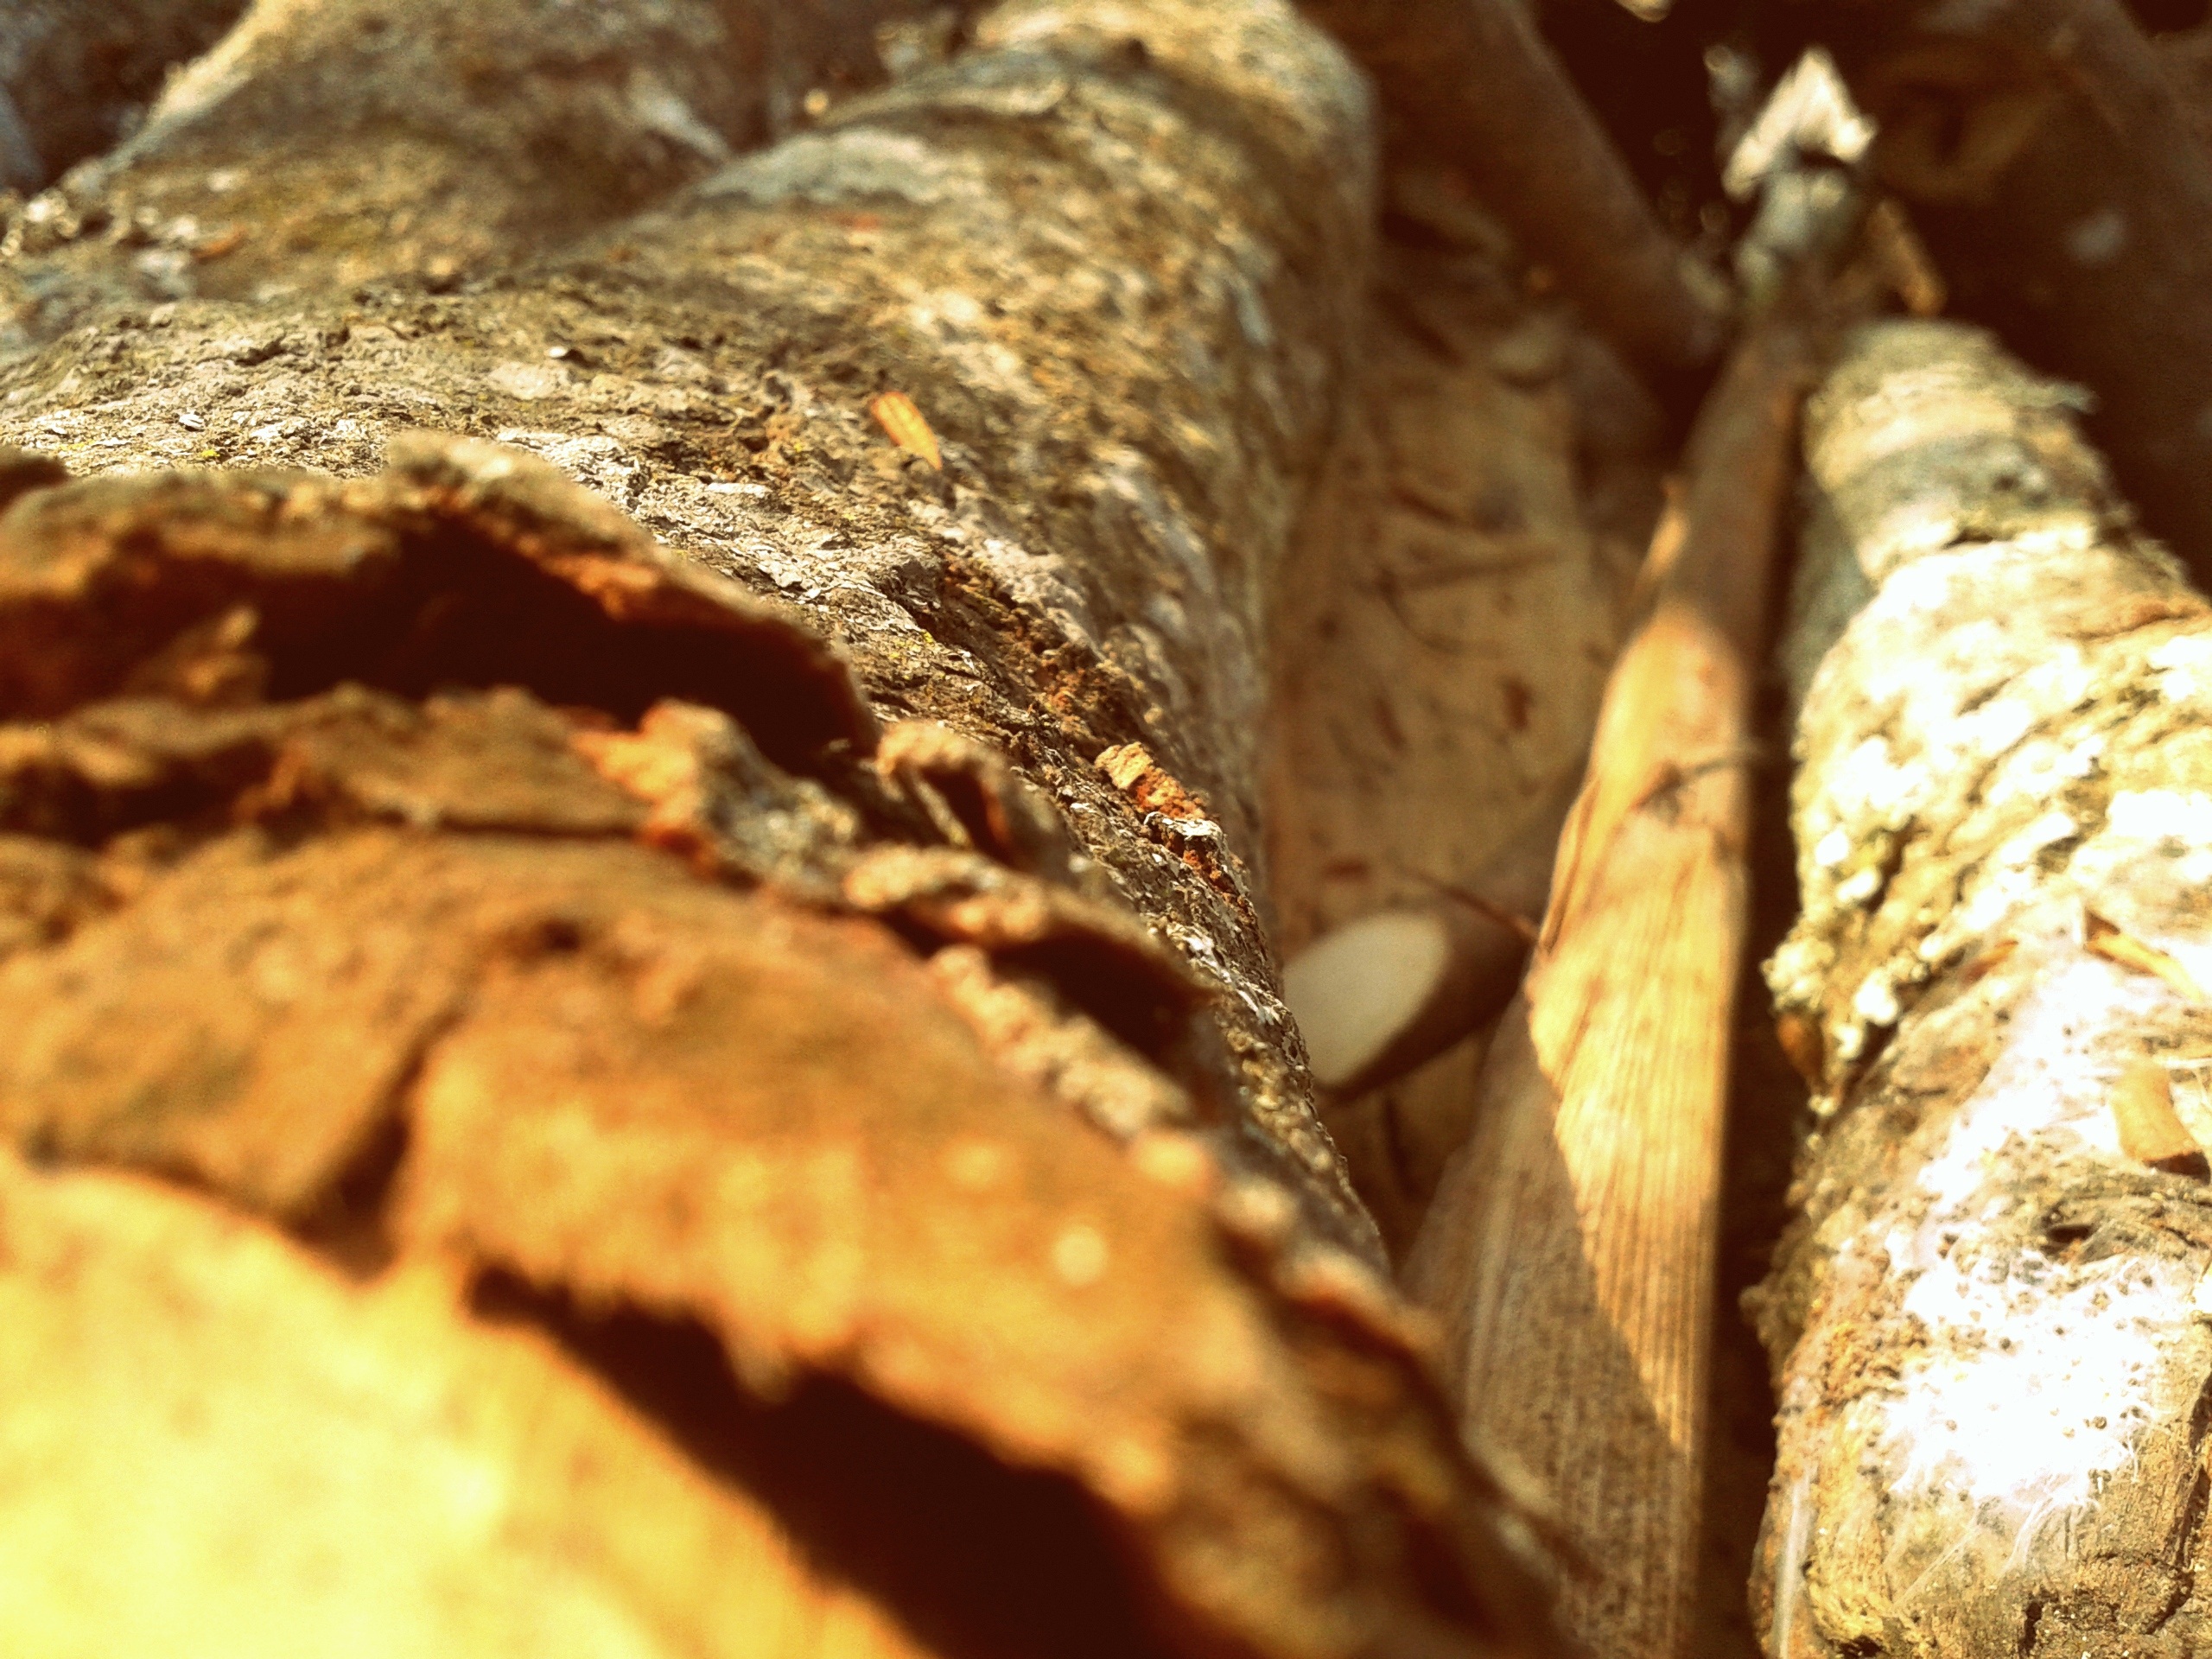
tree, plant, wood, leaf, trunk, bark, dry, dish, food, produce, crop, soil, agriculture, lumber, close up, timber, macro photography, grass family, land plant